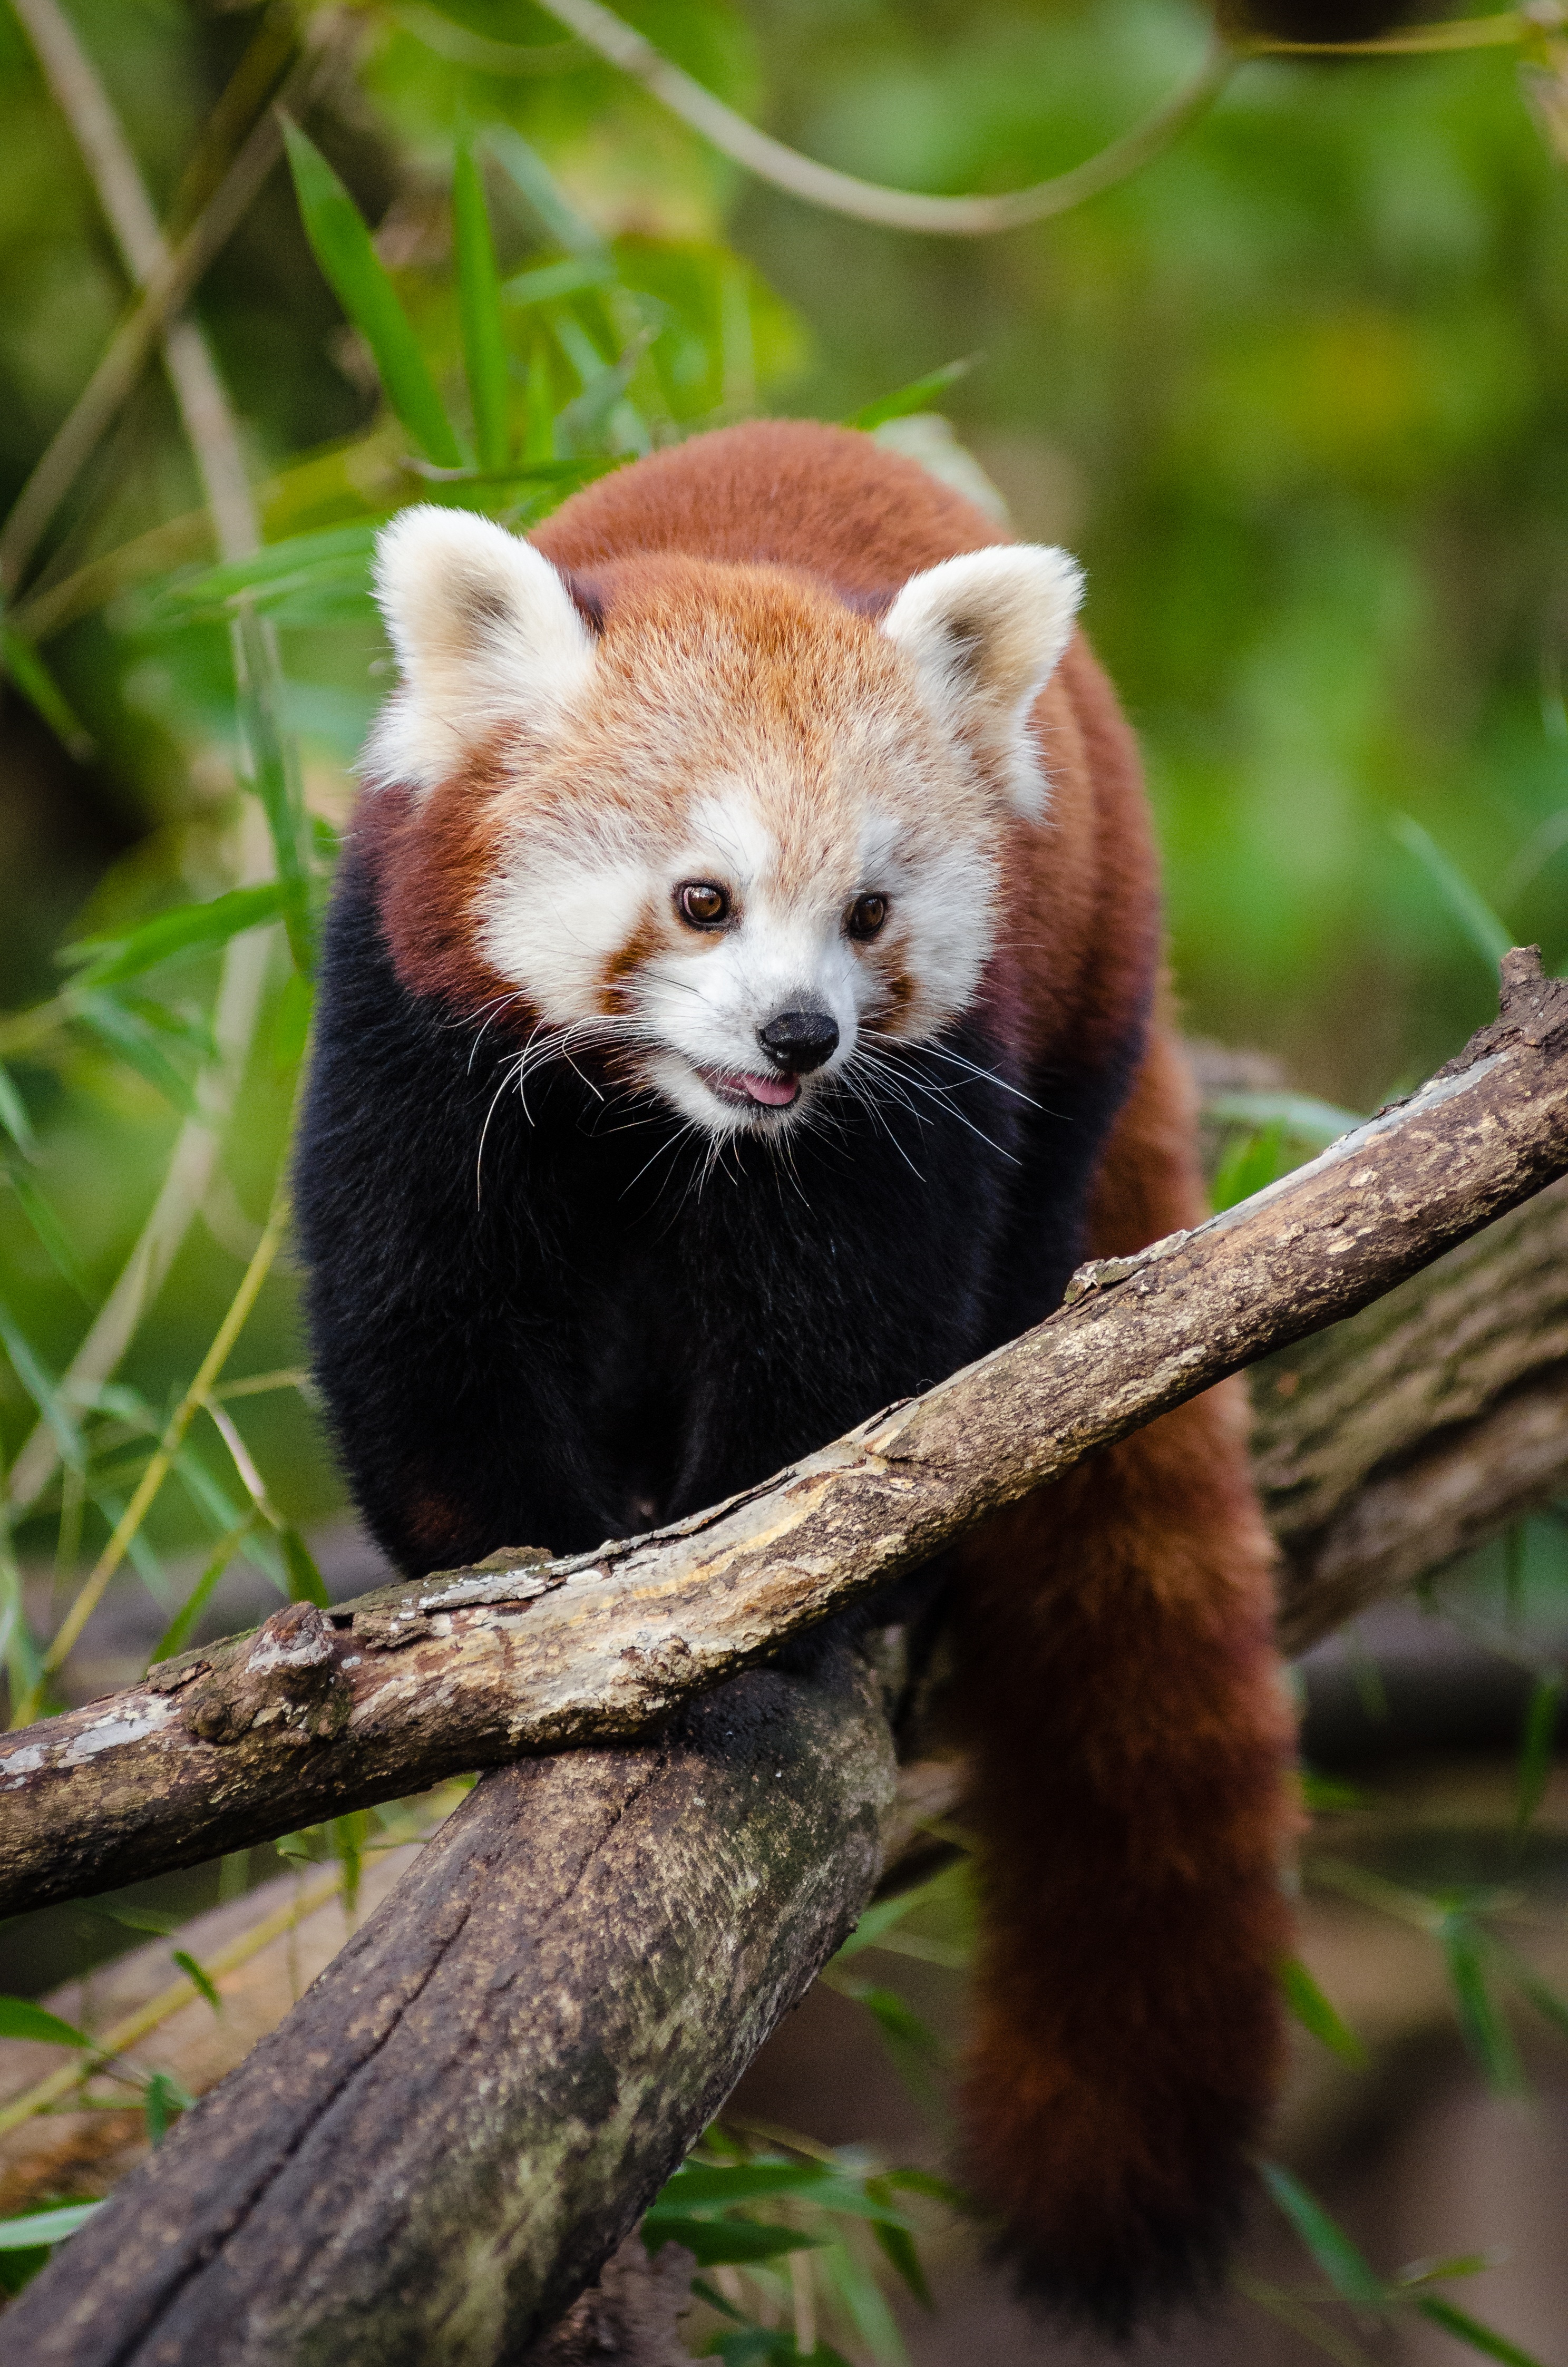
animal, cute, wildlife, zoo, mammal, fauna, red panda, outdoors, furry, vertebrate, adorable